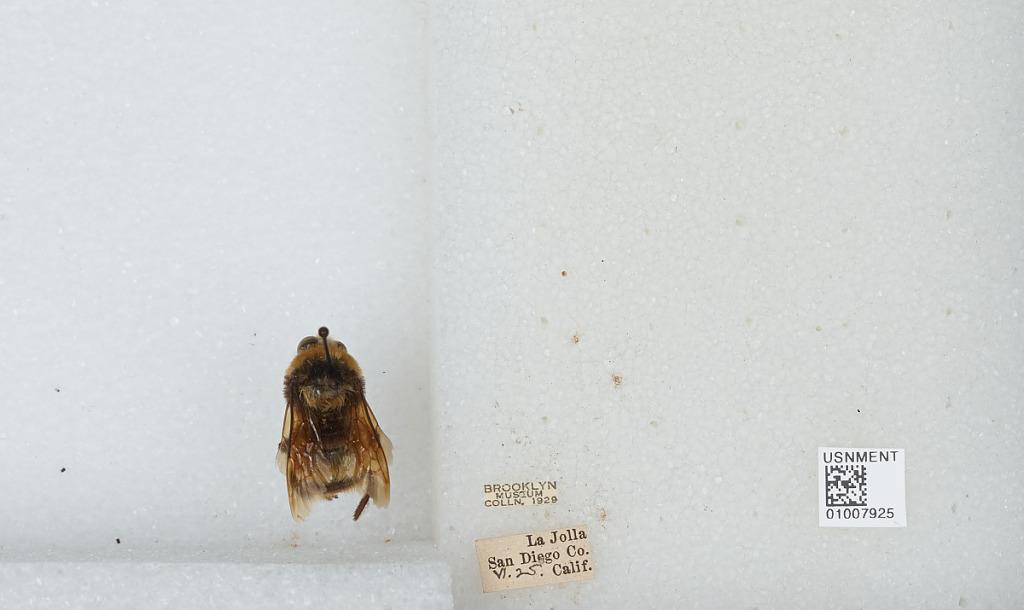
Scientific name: Bombus (Crotchiibombus) crotchii Cresson
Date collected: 1925-6-1
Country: United States
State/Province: California
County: San Diego
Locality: La Jolla
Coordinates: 32.84, -117.277